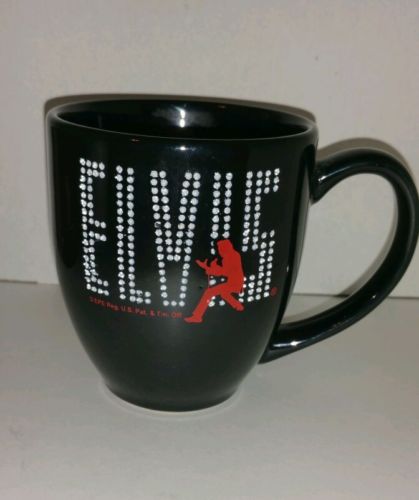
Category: mug